Lower Silvermine River Wetlands

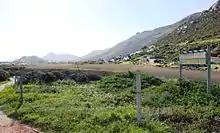
The wetlands of the Lower Silvermine River.

Lower Silvermine Wetlands is a nature reserve on the Cape Peninsula, in Cape Town, South Africa.